Odawara

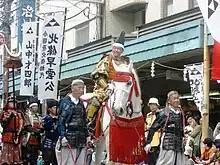
Odawara Hōjō Godai Festival(May)

Odawara has a mayor-council form of government with a directly elected mayor and a unicameral city council of 27 members. Odawara contributes two members to the Kanagawa Prefectural Assembly. In terms of national politics, the city is part of Kanagawa 17th district of the lower house of the Diet of Japan.